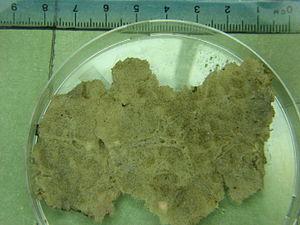
Les éponges d'eau douce ont longtemps été considérées comme des végétaux, mais ce sont des animaux pluricellulaires primitifs d'organisation très simple. Elles peuvent, comme les coraux, quand elles croissent à la lumière, abriter une algue symbiotique ou sinon ont coévolué avec des bactéries symbiotes.